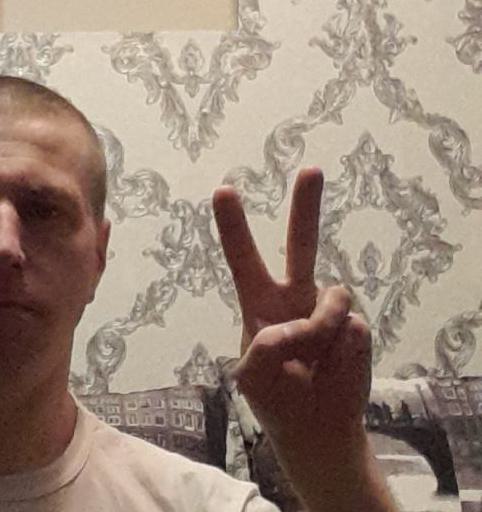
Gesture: peace